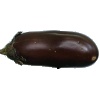
Label: eggplant